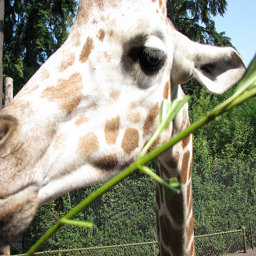
A giraffe is eating bamboo in the jungle.
a very large giraffe that is up close to the camera
A giraffe with an up front view as its in a zoo.
A giraffe standing on top of a lush green field.
The face of a giraffe looking into the camera lens.